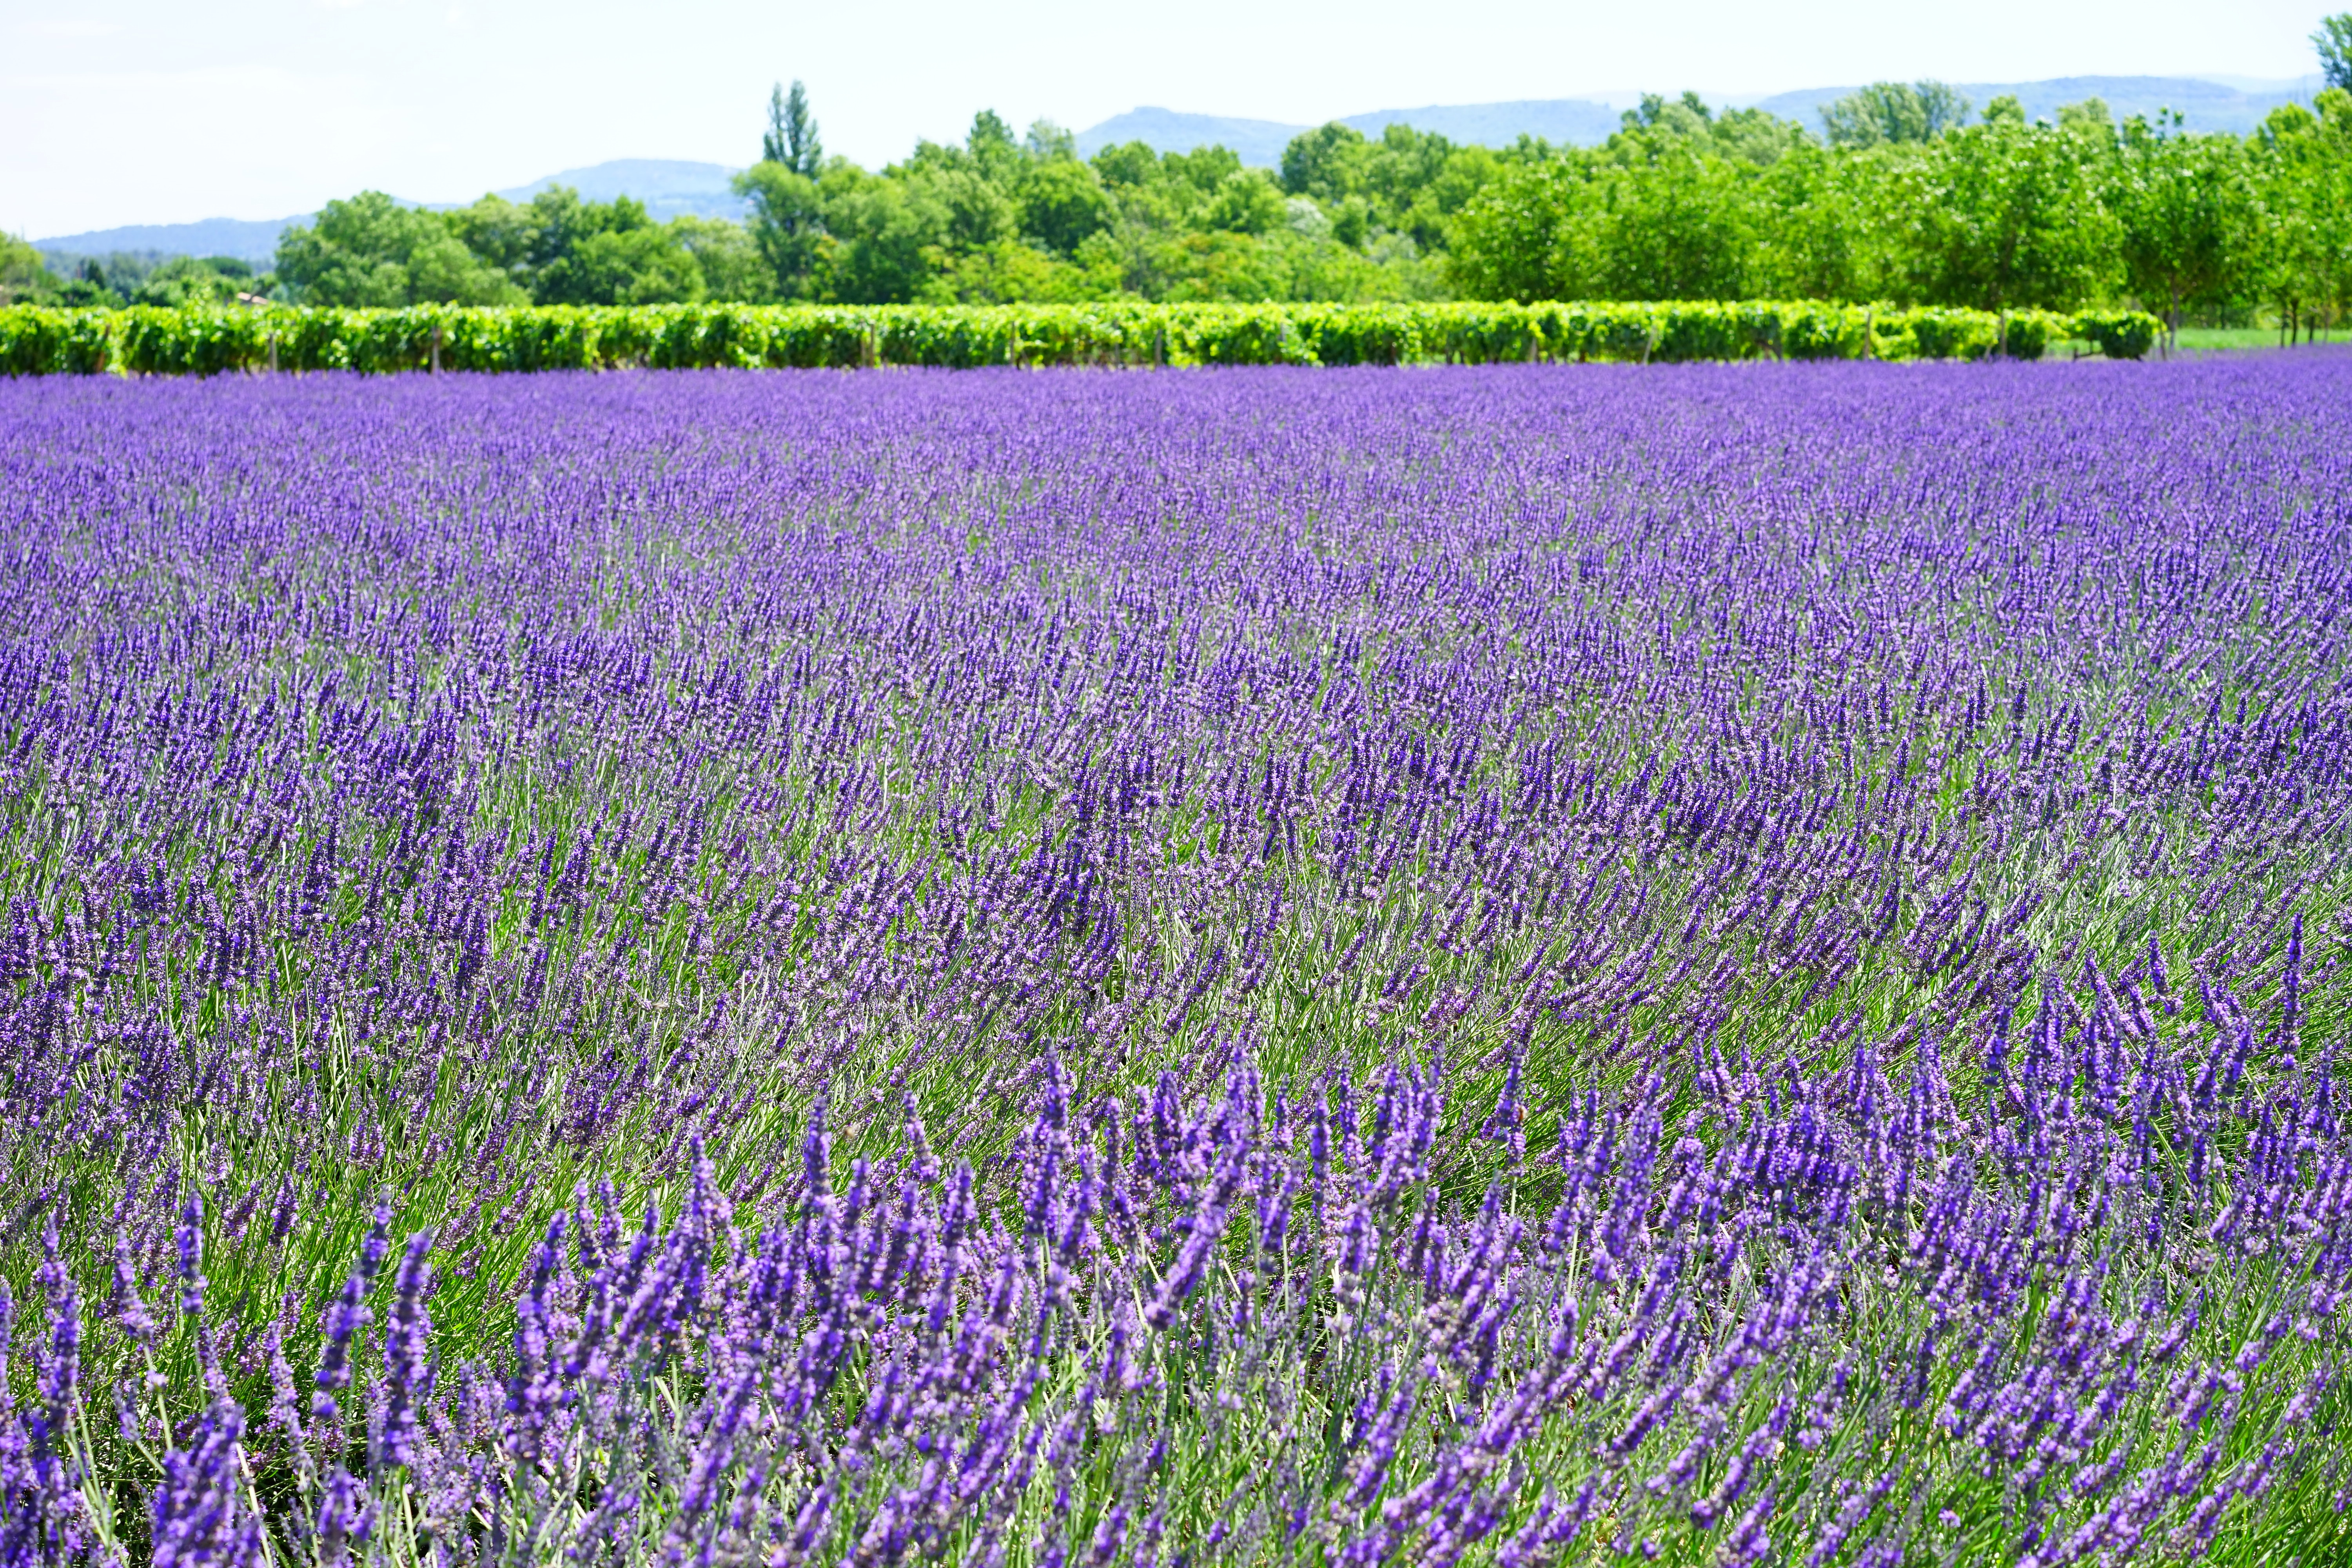
nature, plant, field, meadow, prairie, flower, purple, summer, aroma, green, herb, crop, botany, blue, agriculture, garden, flora, lavender, wildflower, flowers, wild plant, french, bed, grassland, petals, decorative, violet, lavender field, provence, bluebonnet, fragrant, herbs, flower meadow, fragrance, lupin, aromatic, medicinal plant, inflorescence, summer flowers, garden flowers, cottage garden, flowering plant, lamiaceae, lavender flowers, dunkellia, lavender cultivation, wildblue, true lavender, narrow leaf lavender, lavandula angustifolia, lavandula officinalis, lavandula vera, scented plant, homeopathy, lavender meadow, lavendula, grass family, land plant, english lavender, french lavender